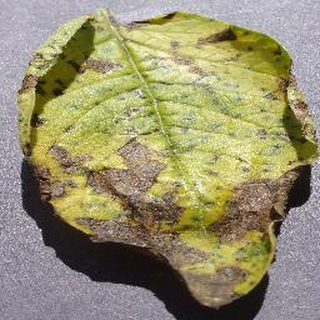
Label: potato_early_blight